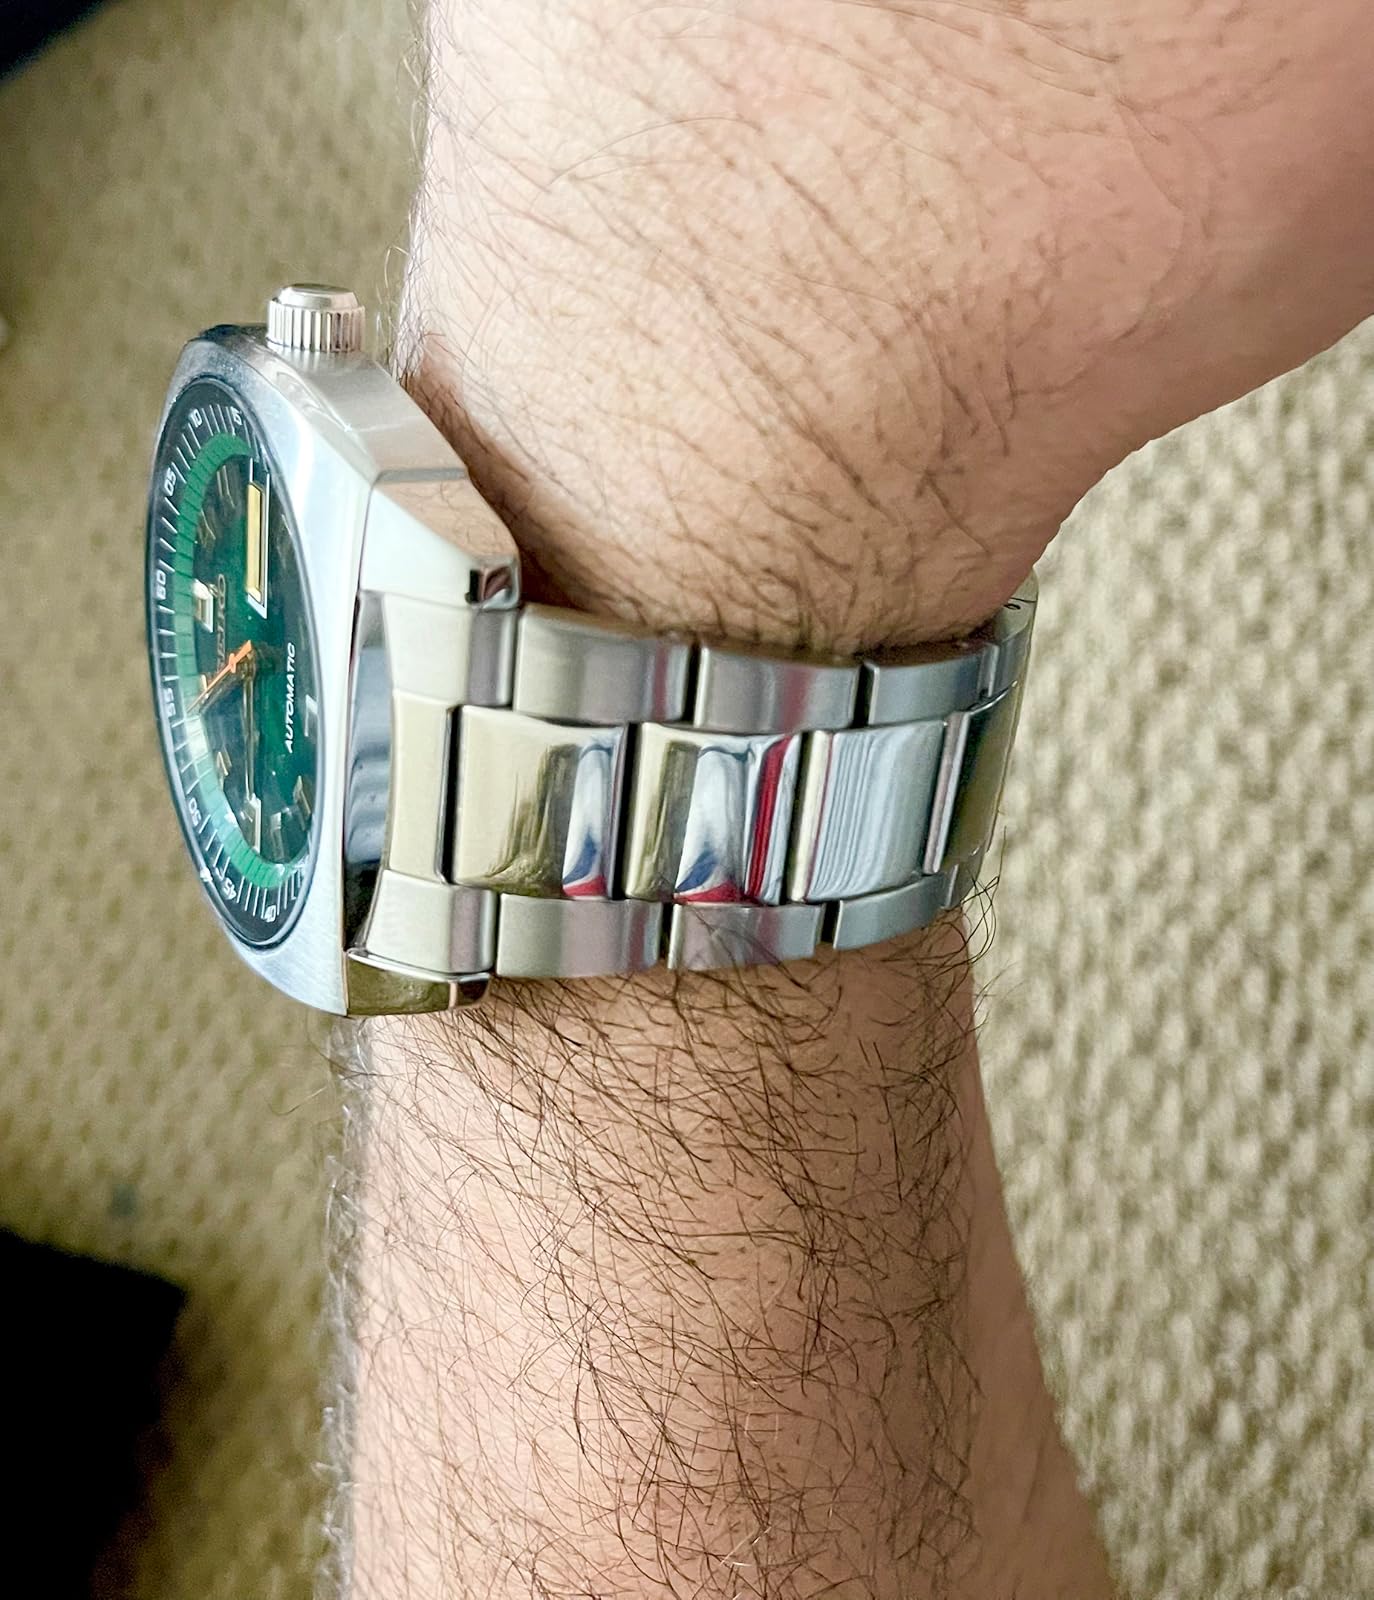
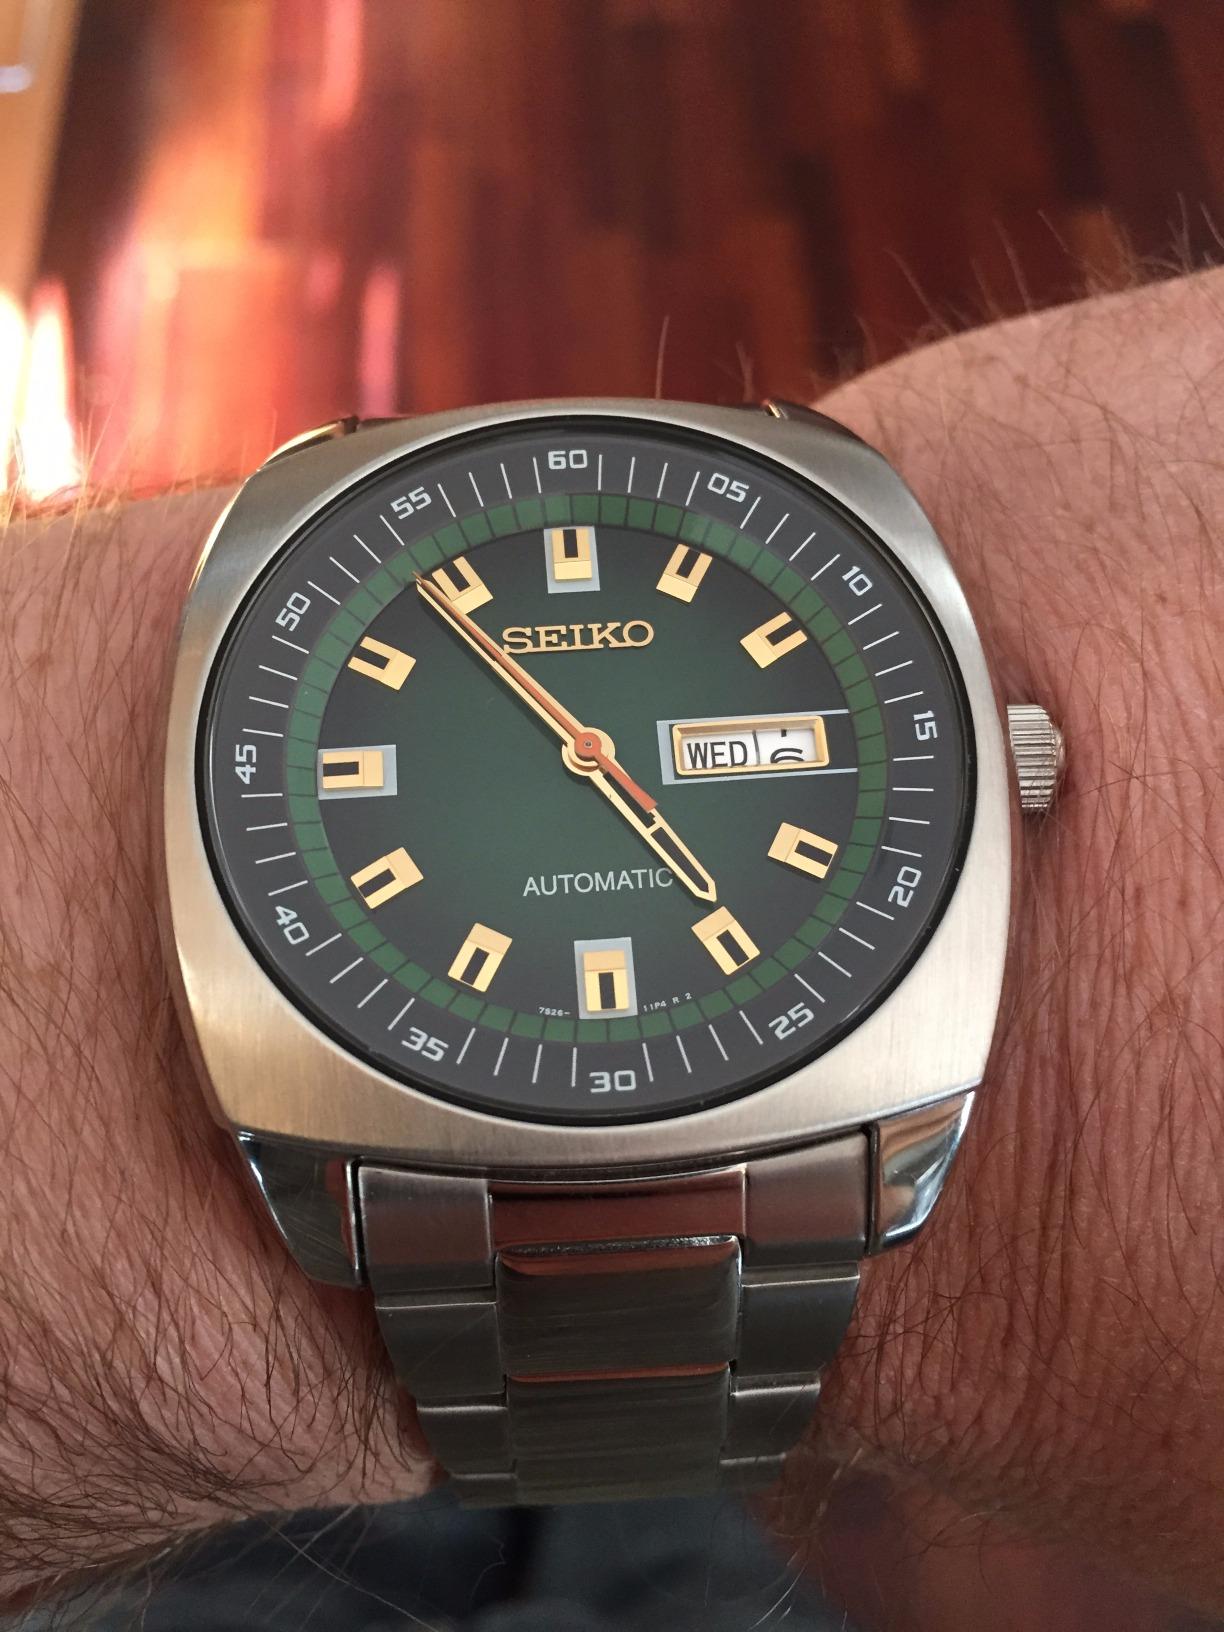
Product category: accessories_watch
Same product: yes